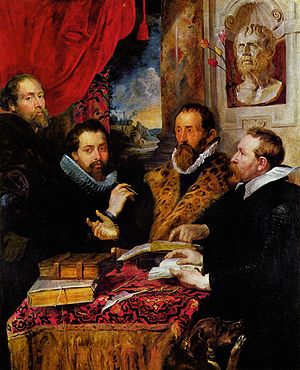
Palazzo Pitti / Palatina-galleriet / Hovedværker
Palazzo Pitti er et stort renæssancepalace i Firenze, Italien. Det er beliggende på den sydlige side af floden Arno, nær Ponte Vecchio. Kernen i det nuværende palads daterer sig til 1458, og var oprindeligt bolig for den ambitiøse bankier Luca Pitti.